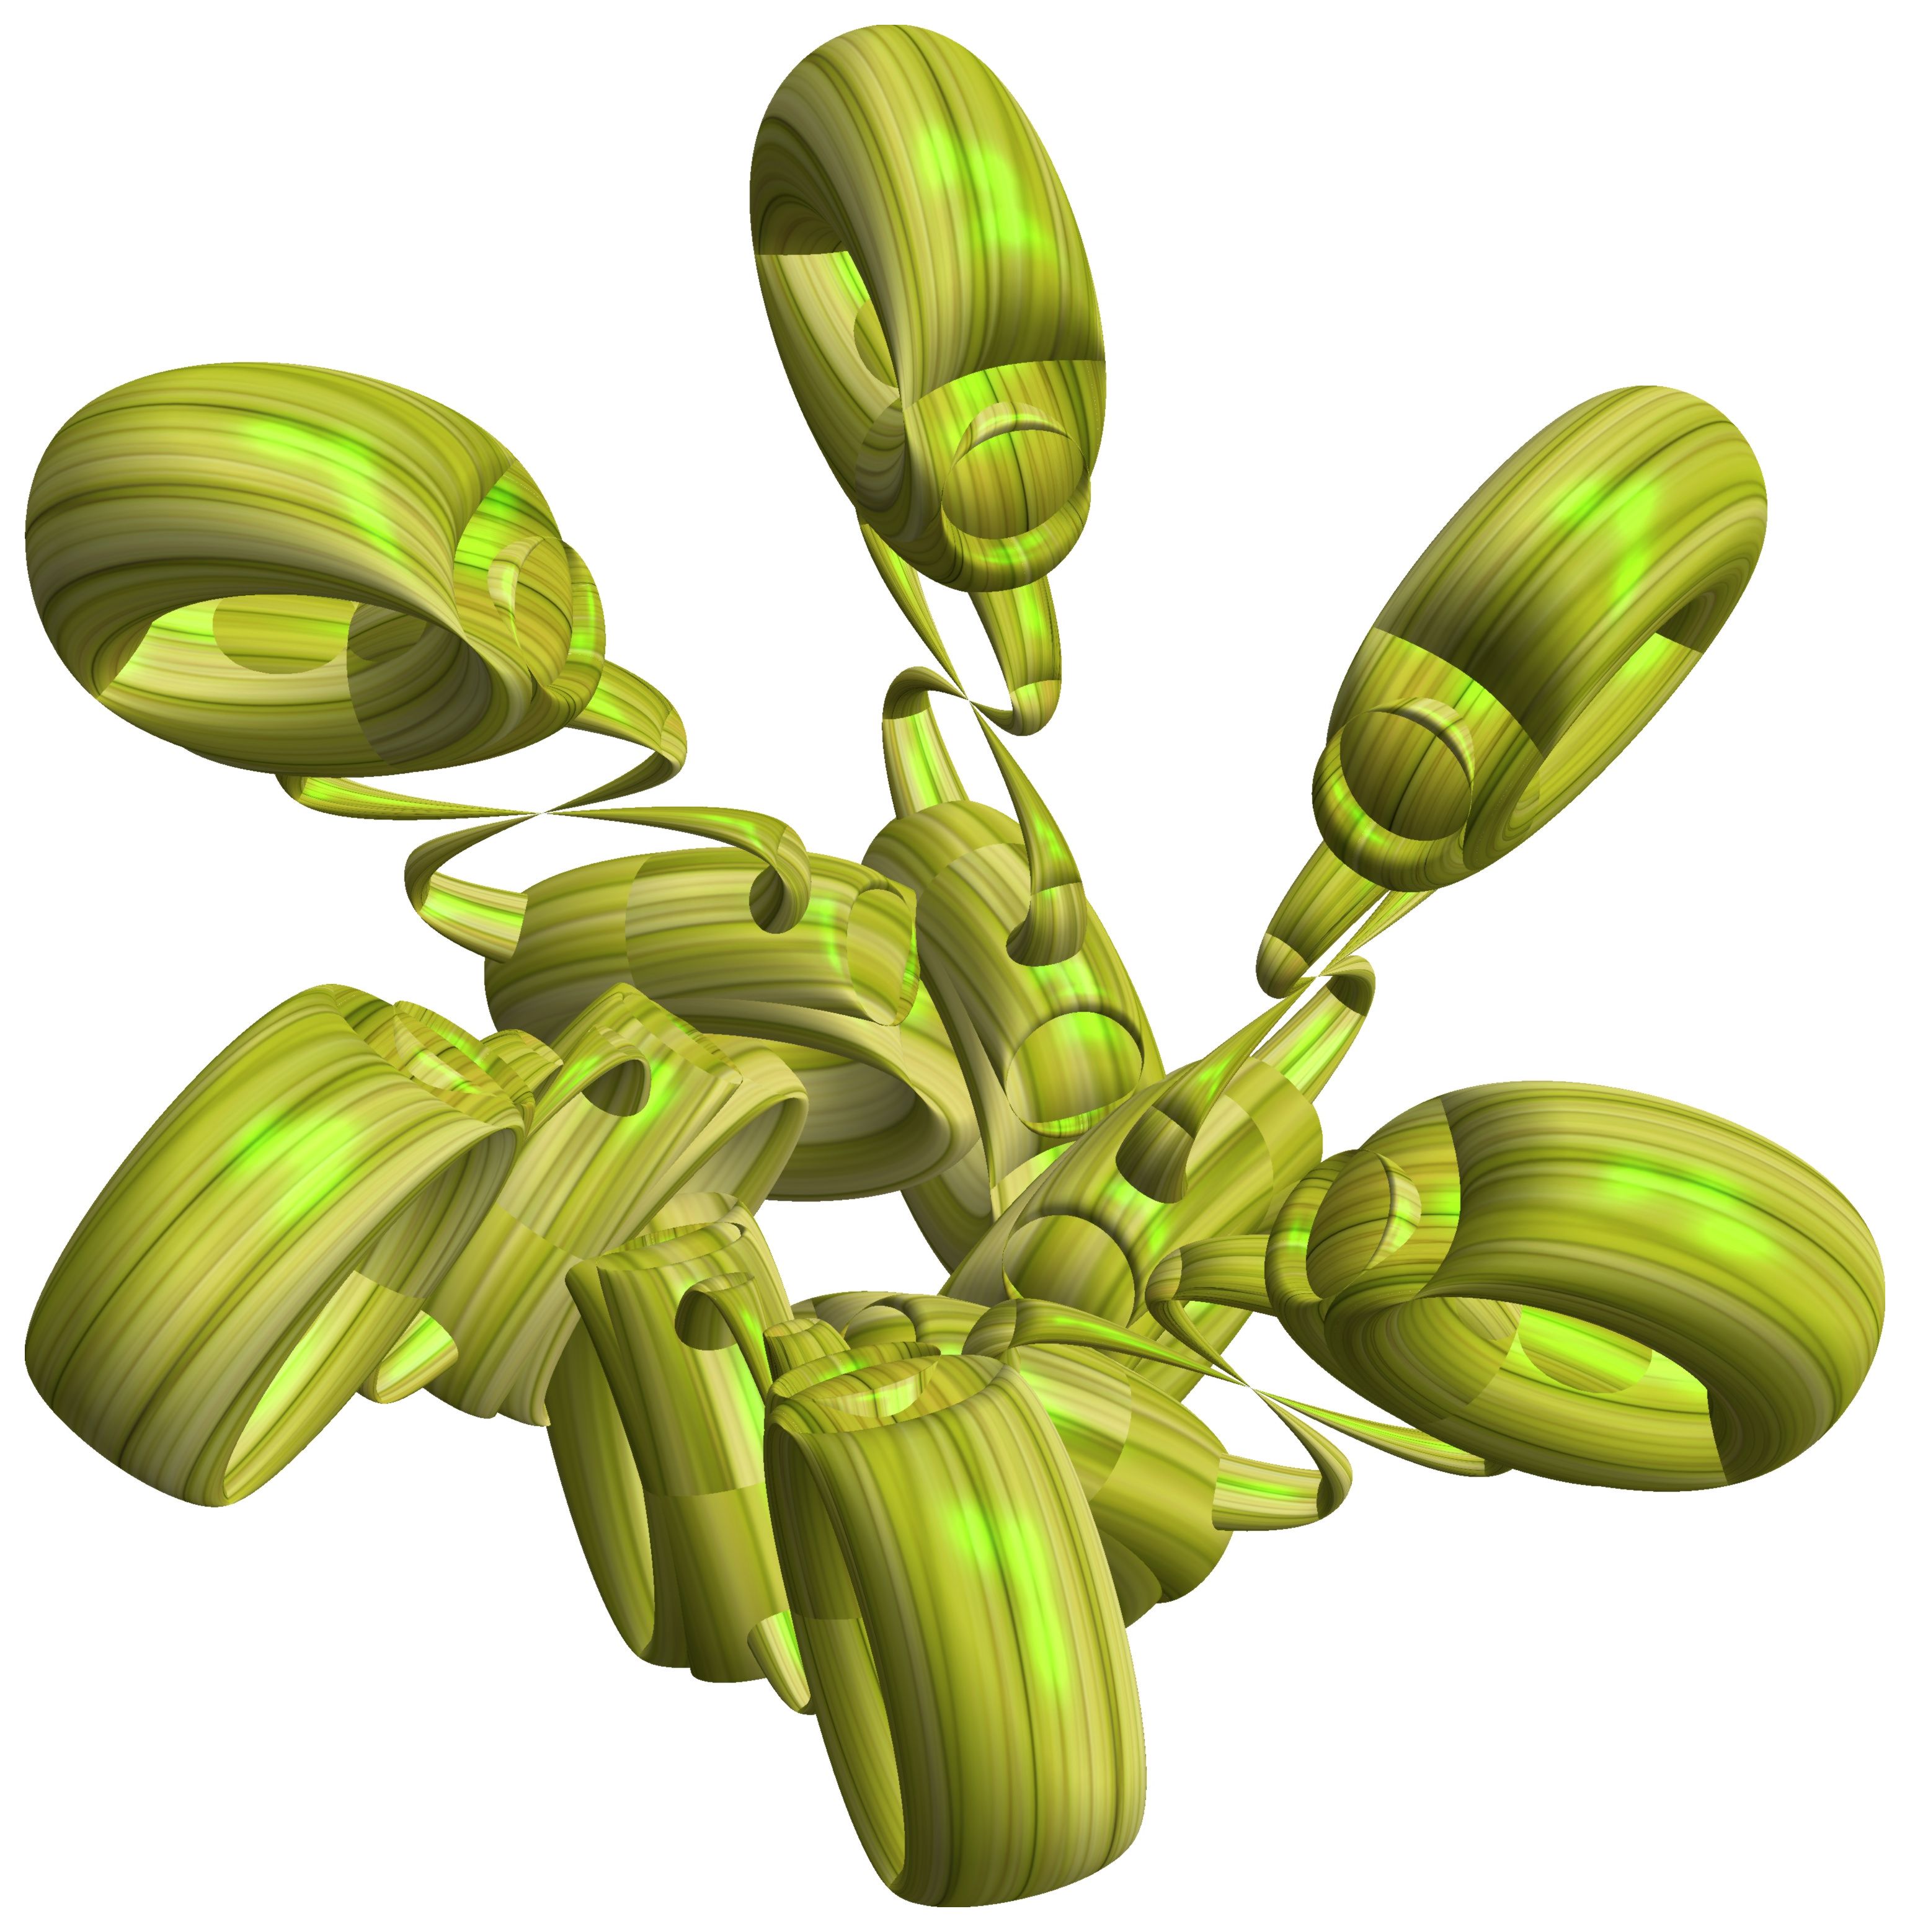
structure, plant, fruit, texture, leaf, flower, pattern, food, green, produce, banana, figure, illustration, design, symmetry, 3d, graphic, torus, mathematica, cg, parametricplot3d, code, program, algorithm, abstruct, mapping, flowering plant, land plant, banana family